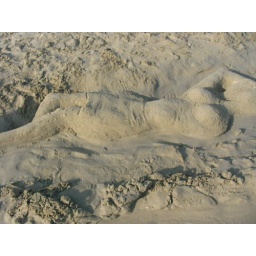
Girl/lady/ in the sand/ sand sculpture on the beach at Big Wave Bay, Hong Kong Sanyo digital camera